Carl Gunne

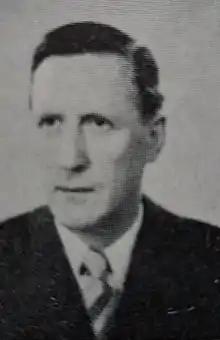

Carl Gunne (29 September 1893 – 3 May 1979) was a Swedish painter. His work was part of the painting event in the art competition at the 1936 Summer Olympics.